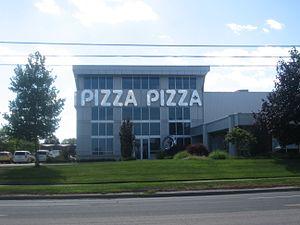
Pizza Pizza Royalty Corporation est une chaîne canadienne de pizzerias implantée principalement dans la province de l'Ontario. Pizza Pizza a son siège à Etobicoke, Toronto.